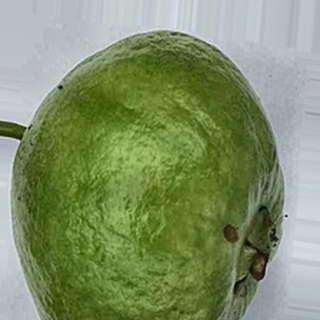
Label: healthy_guava